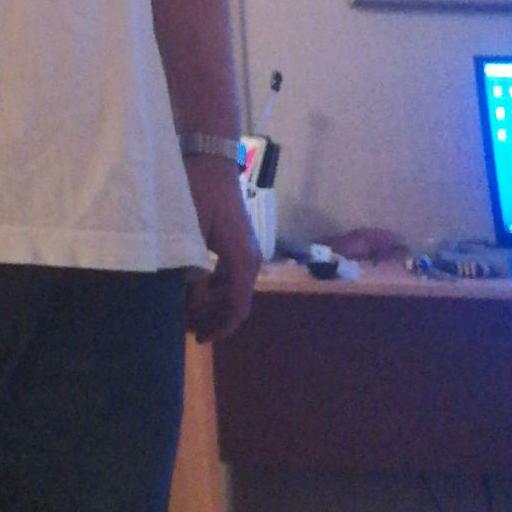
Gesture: no_gesture